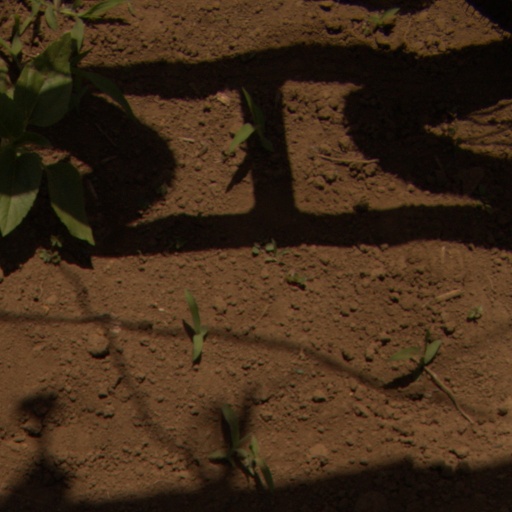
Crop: Jerusalem artichoke